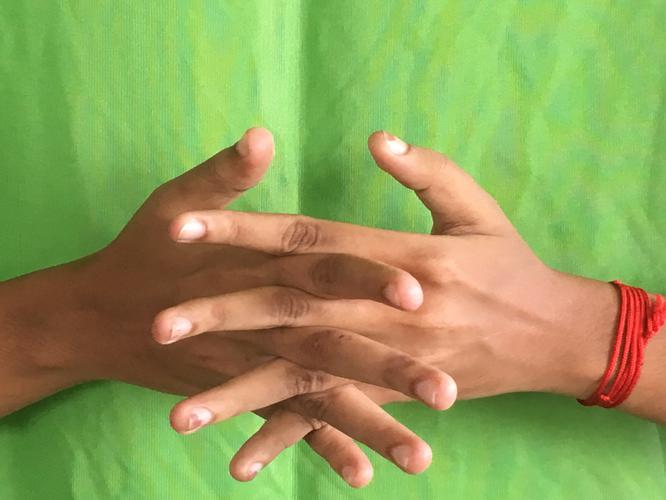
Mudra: Karkatta
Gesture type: double_hand